Art Smith (chef)

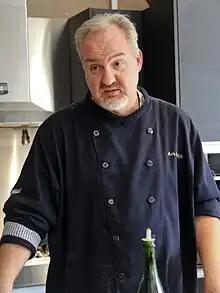
Art Smith in 2009

Charles Arthur Smith (born March 1, 1960) is an American chef who has worked for former Florida governors Bob Graham and Jeb Bush and until 2007 was personal chef to Oprah Winfrey. His expertise is Southern cuisine.